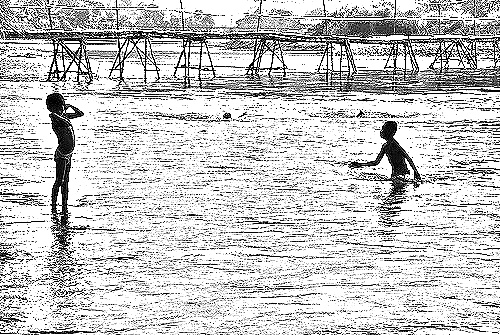
Portrait style: Sketch Portrait